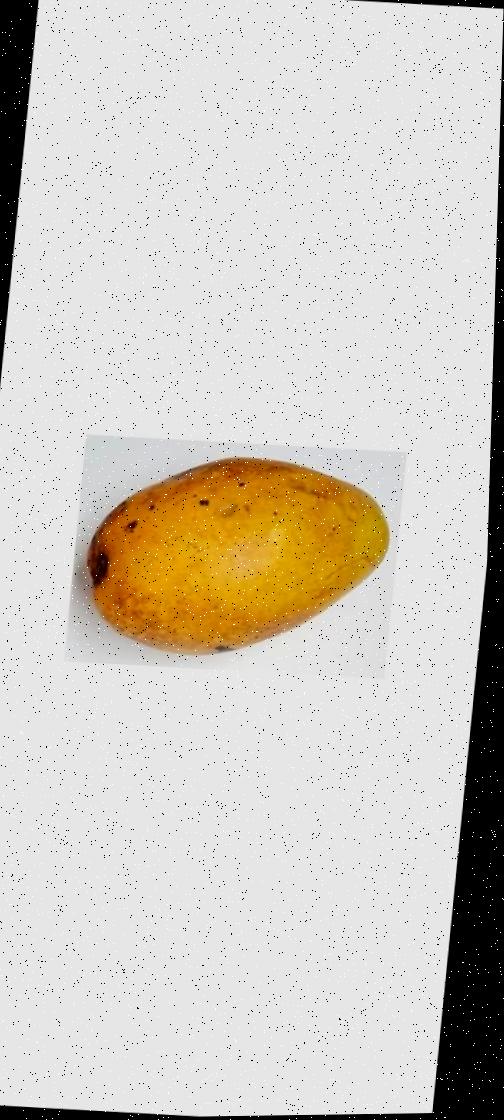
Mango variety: Bari-11